Royal Adelaide Show

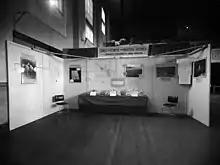

There were no shows held in 1915–1919 due to the effects of World War I and the Spanish flu epidemic. In 1925, the show became an annual event, and moved to Wayville. A report regarding the new site stated: The competition for best design for the new showgrounds drew fifty responses and twenty six firm designs. Mr C R Heath's design was awarded first prize of £500. Designs came from New Zealand, England and all Australian States. The Building Committee, consisting of the President and Vice-Presidents and the Secretary, was appointed to supervise the work and confer with the architects and to report to the Executive. A railway siding was negotiated with the Railway Department, drainage and sewerage problems addressed, negotiations initiated with the Tramways Trust for an 'electric car' service, grading and levelling planned, and tenders called for erection of facilities. A fine draught horse pavilion has been erected and the building of a sheep pavilion commenced.The site's main pavilion, Centennial Hall, was opened on 20 March 1936. Between 1940 and 1946, shows were cancelled, with the exception of a Wine Show in 1946, due to World War II and the military occupation of the grounds.